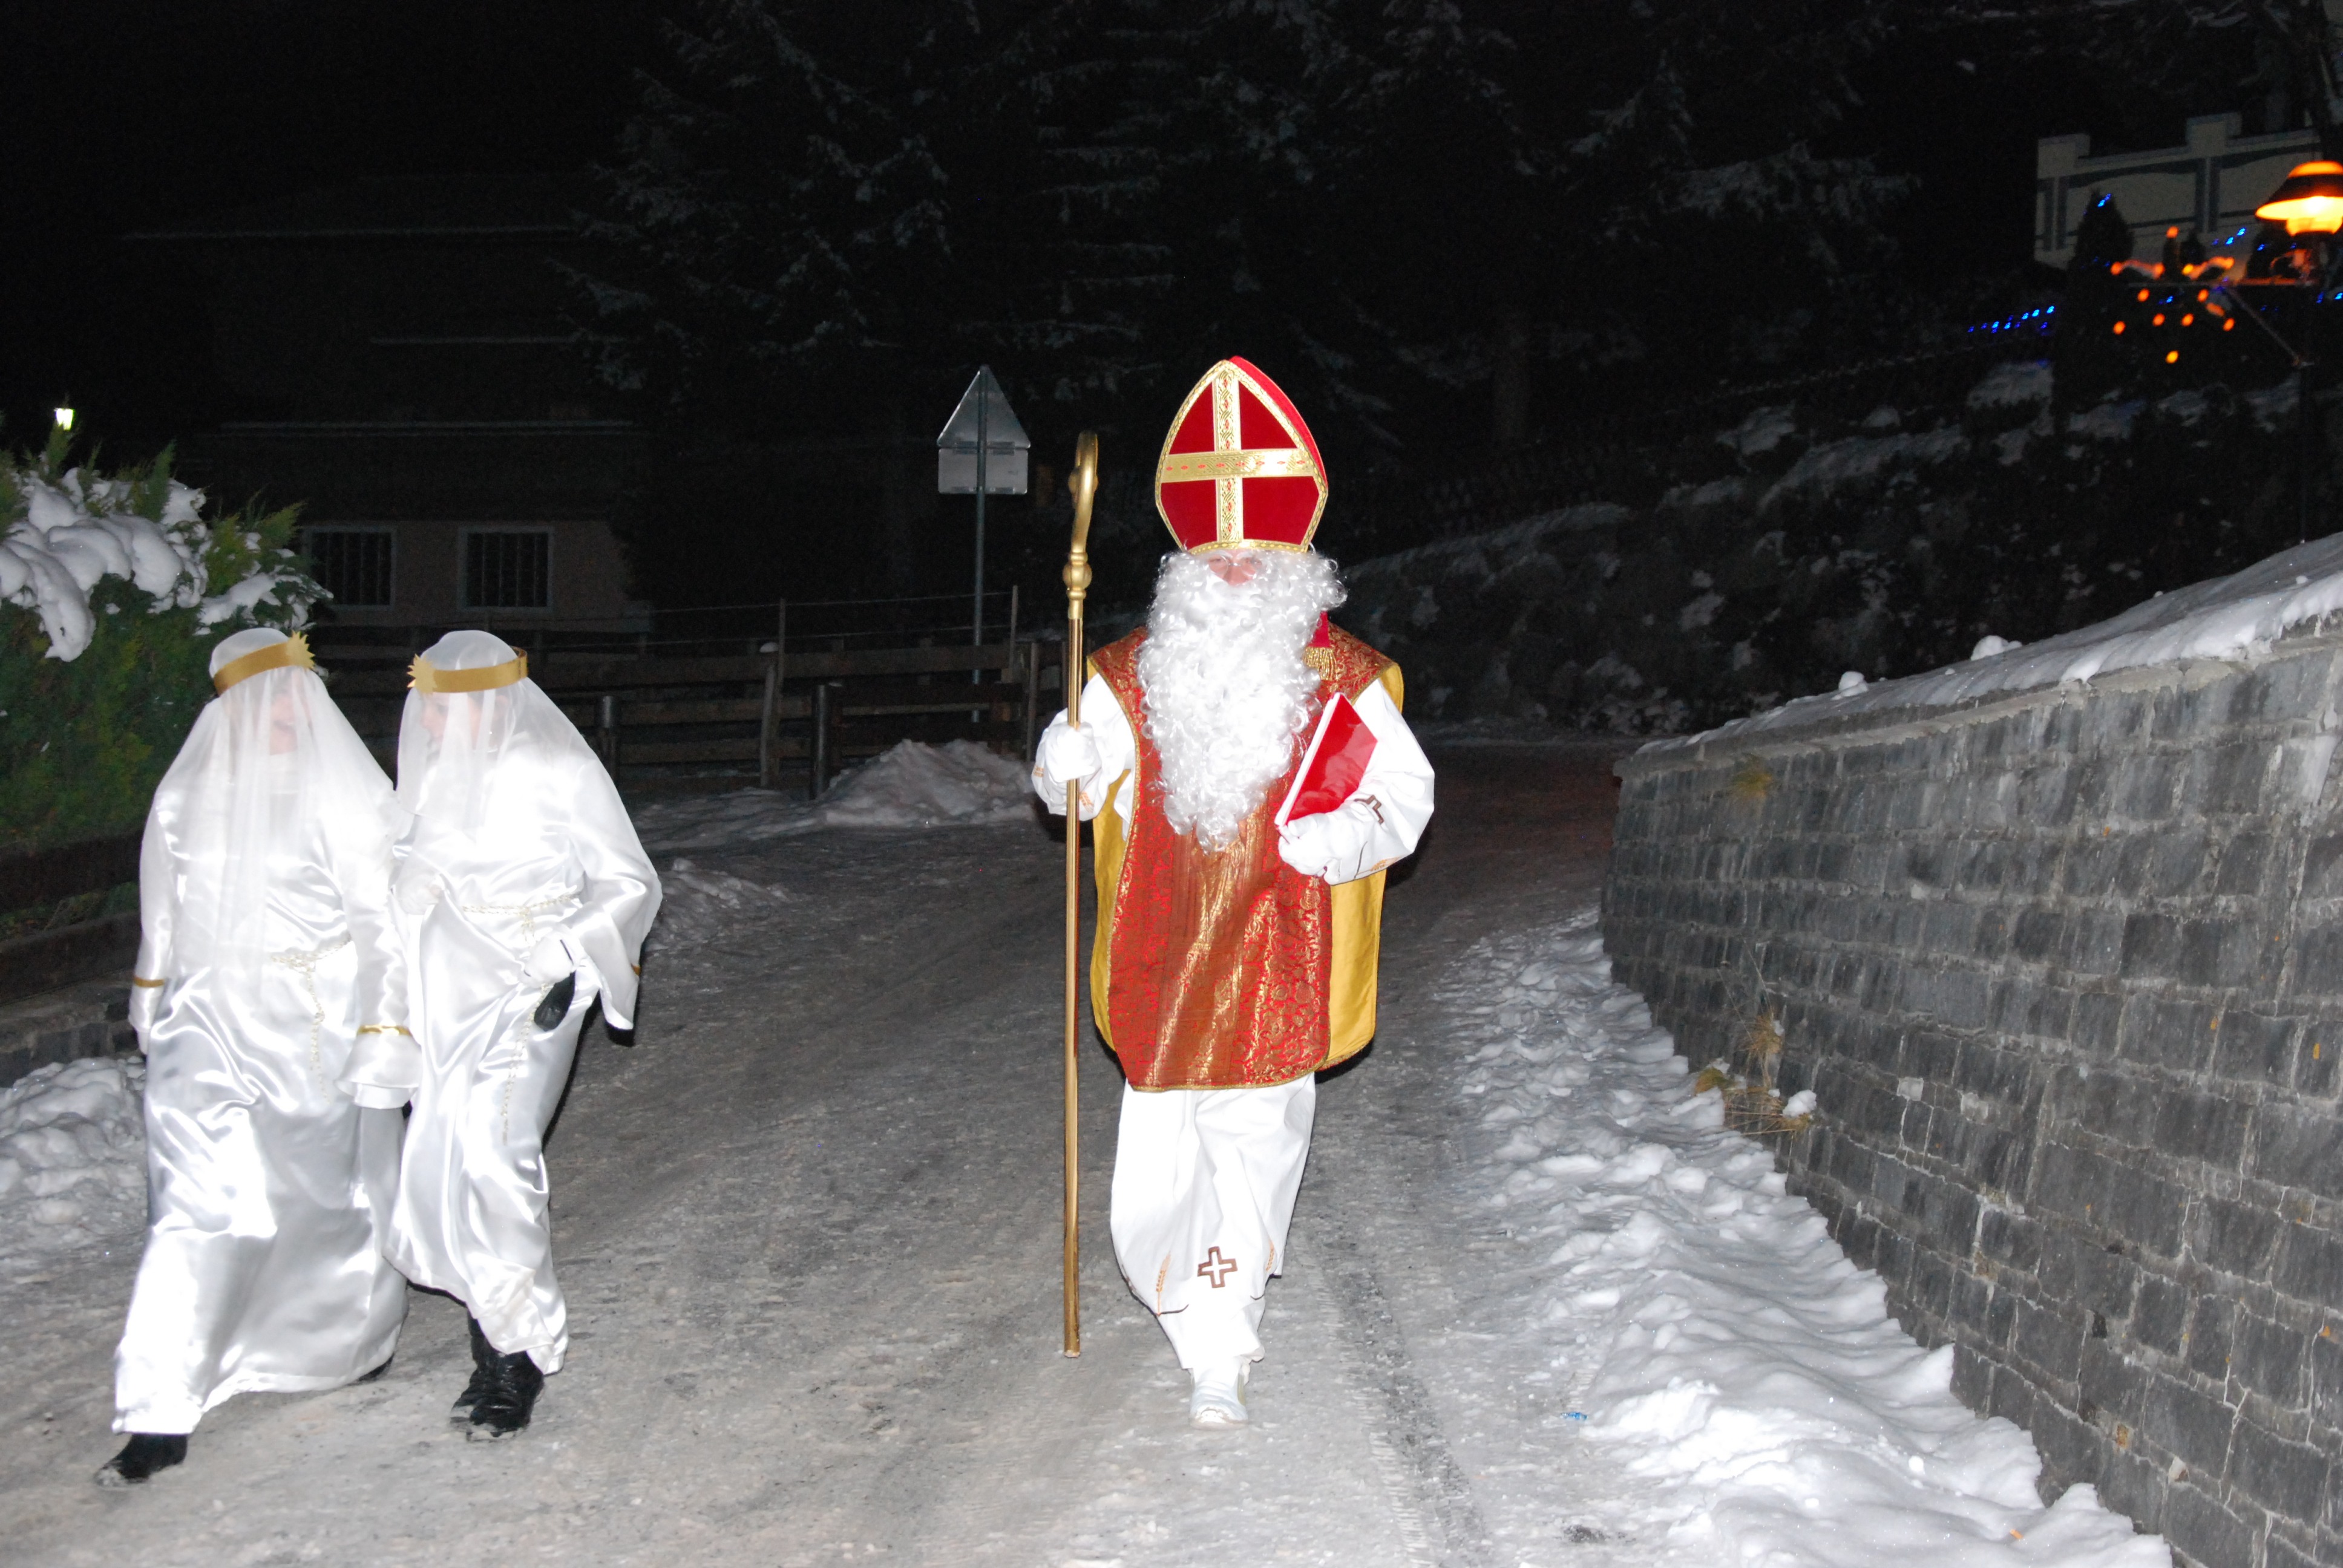
snow, winter, statue, weather, bishop, tradition, nicholas, panel, bischofsm tze